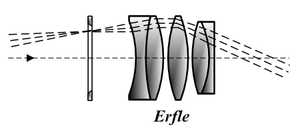
Un oculaire est un système optique complémentaire de l'objectif. Il est utilisé dans les instruments tels que les microscopes ou les télescopes pour agrandir l'image produite au plan focal de l'objectif. Un oculaire est en fait une loupe perfectionnée pour fournir une image à l'infini, c'est-à-dire une image nette sans accommodation de l'œil, et avec le moins d'aberration optique possible.